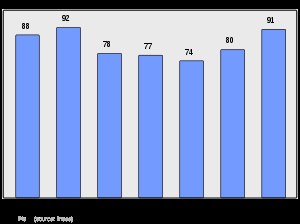
Pis (kommune)
Befolkningsudvikling i Pis
Pis er en kommune i departementetGers i det sydvestlige Frankrig.